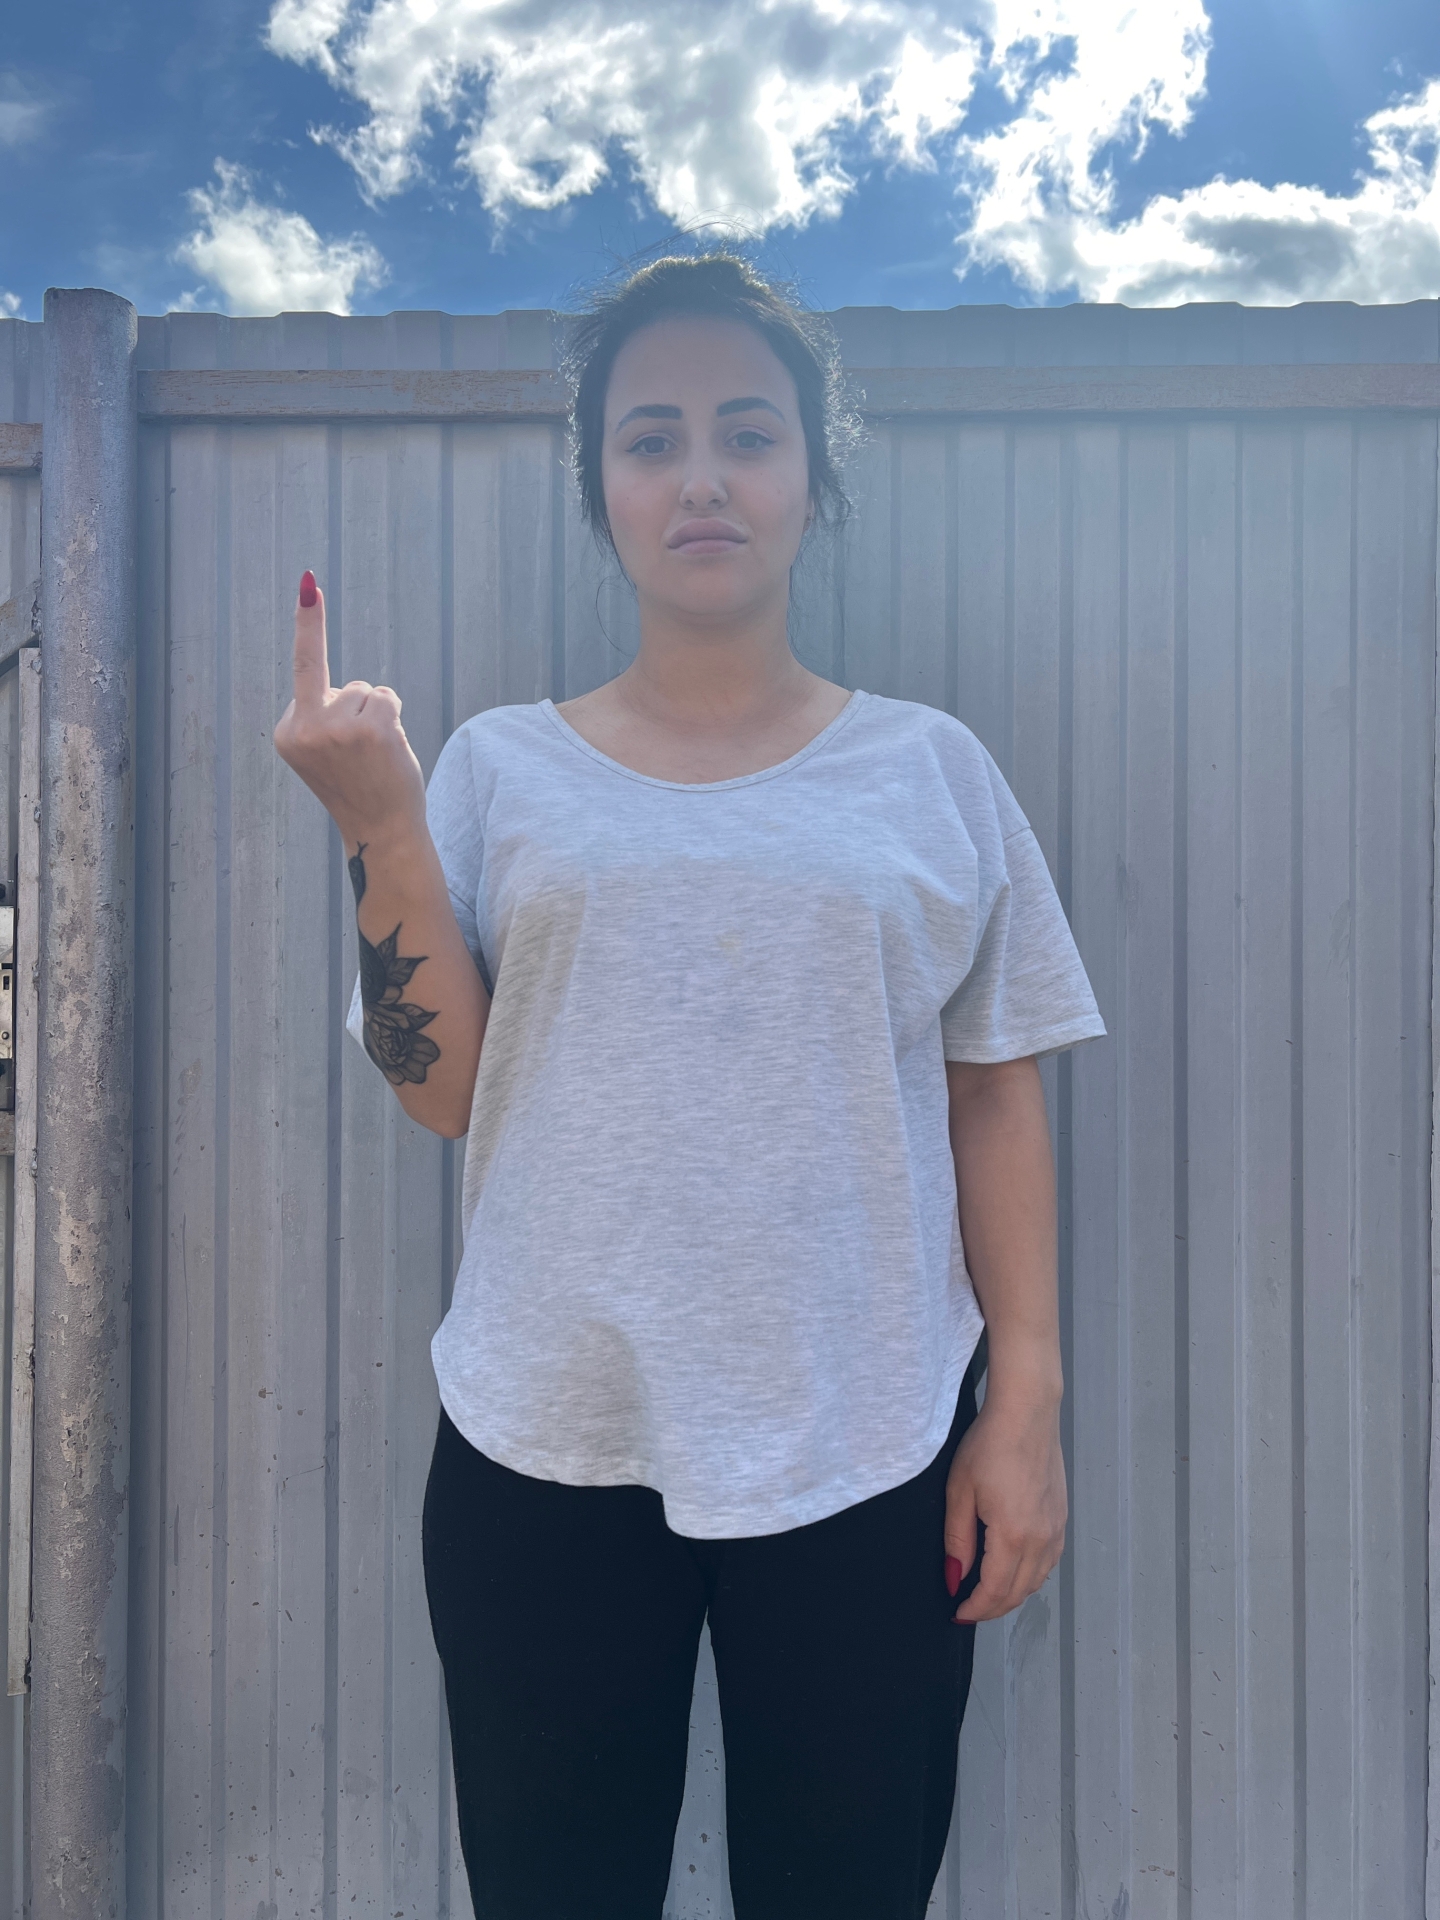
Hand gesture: middle_finger